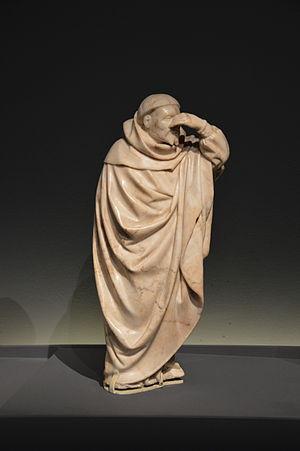
Pleurant du Tombeau de Jean sans Peur, duc de Bourgogne, et de Marguerite de Bavière. No 64.
L'aliénation est la vente, le transport d'une propriété, d'un fonds. L'aliénation est volontaire ou forcée.